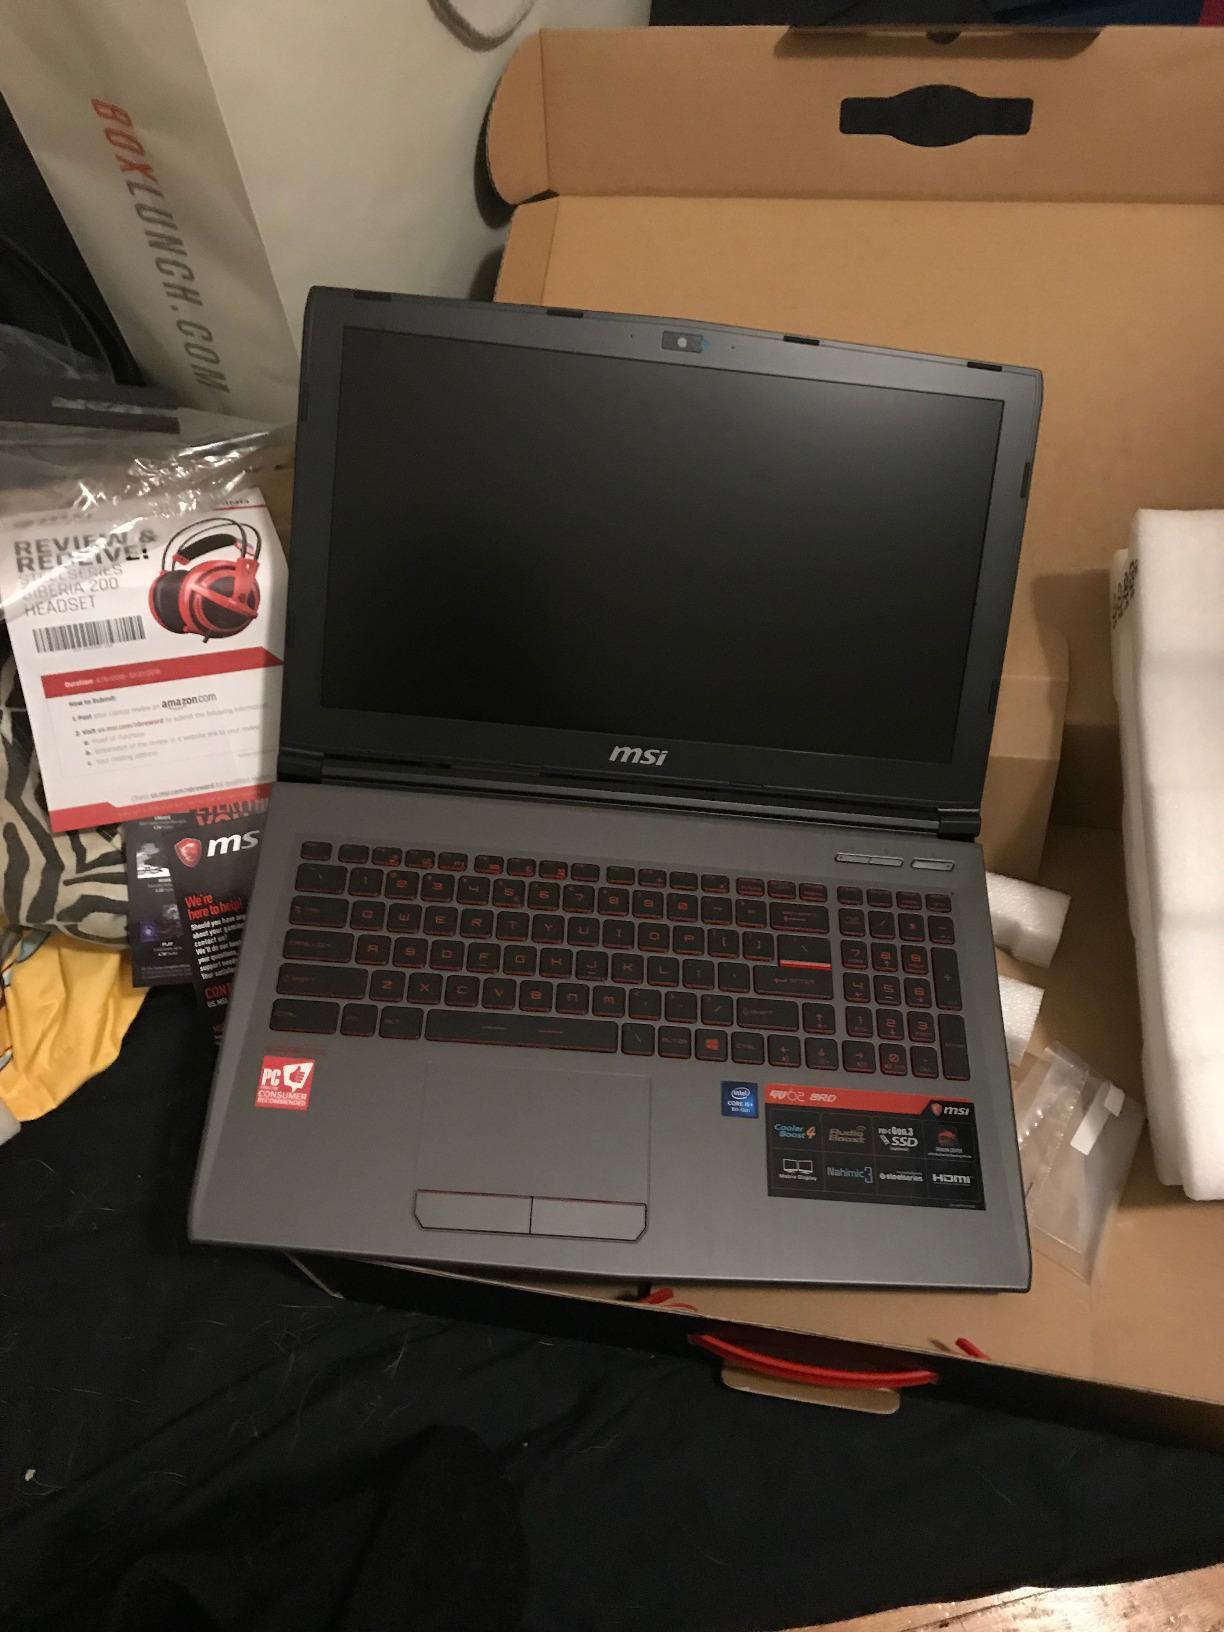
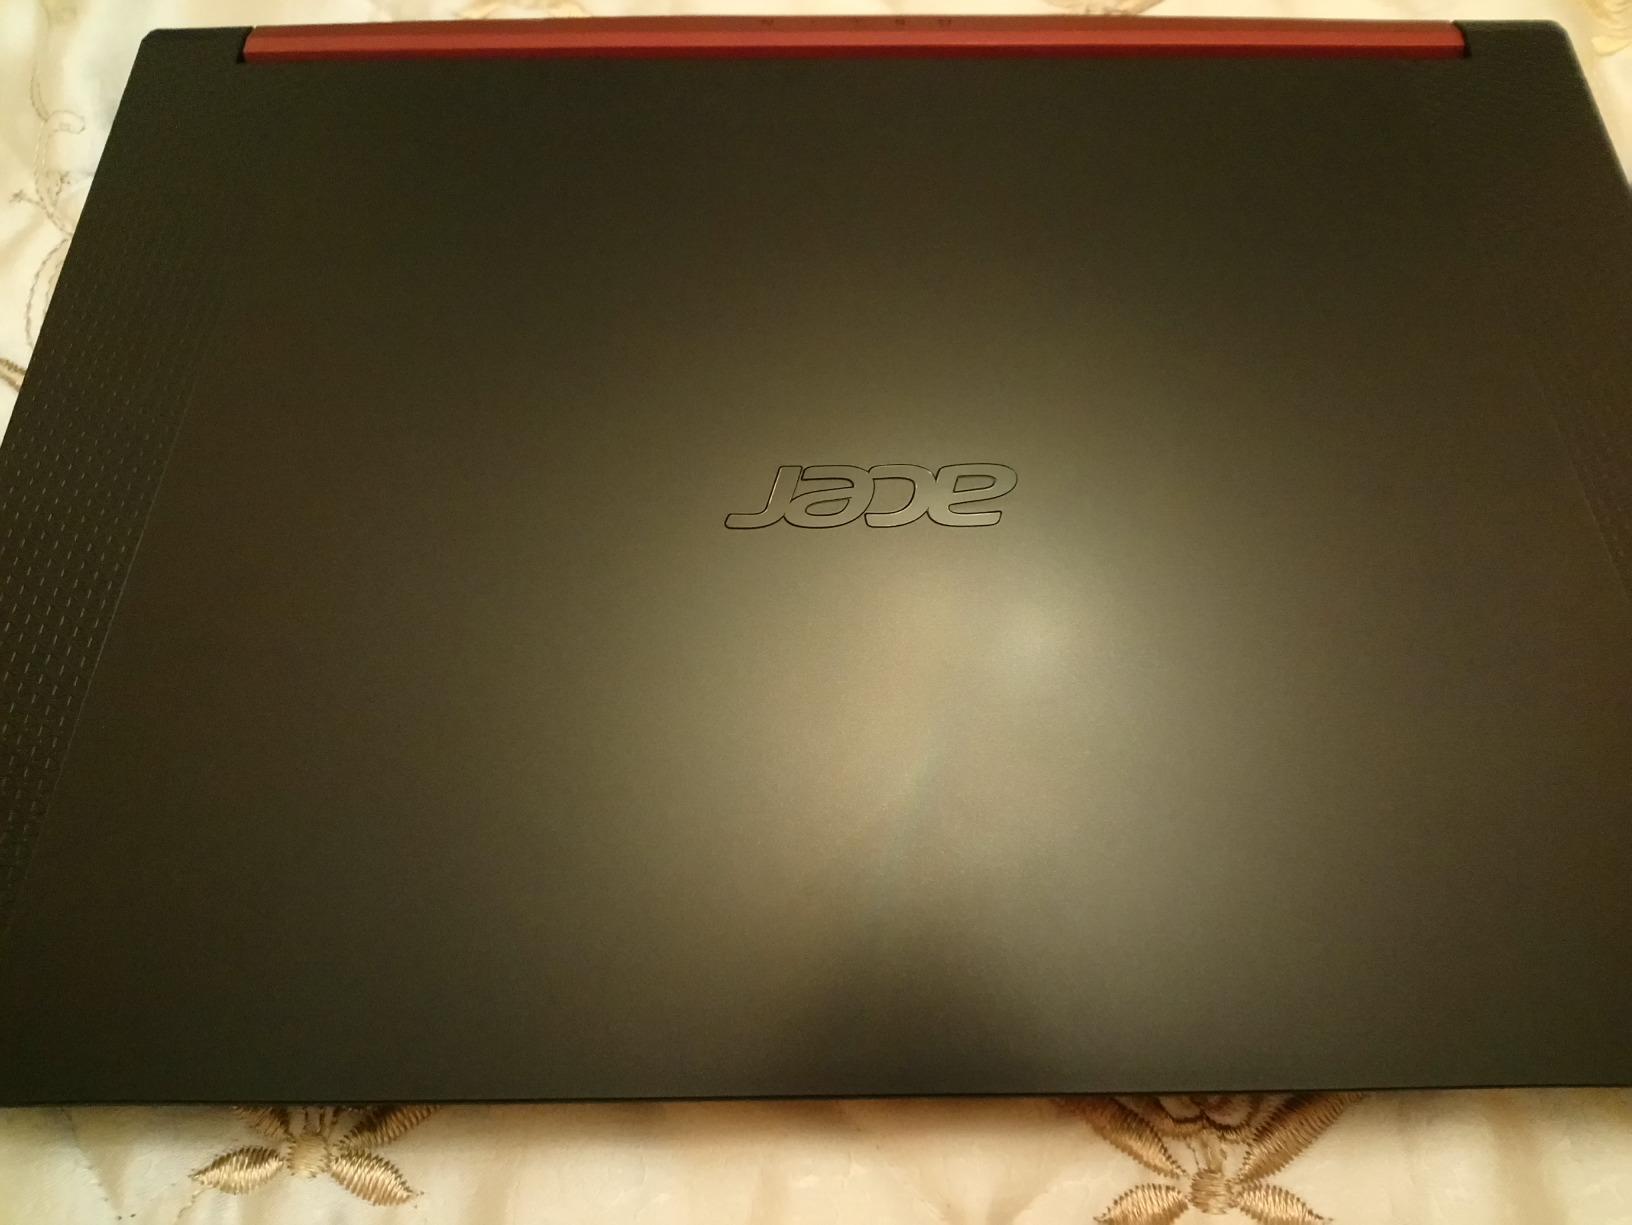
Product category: laptop
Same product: no